102nd Rescue Squadron

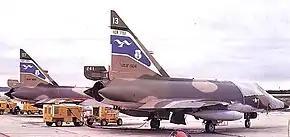
102nd Fighter-Interceptor Squadron F-102s in September 1974

In 1956, Lt. Col. Norma Parsons made military and National Guard history when she became the first woman member of the National Guard, the first woman member of the Air National Guard, and the first woman to be commissioned in the Air National Guard.